Moffett Federal Airfield

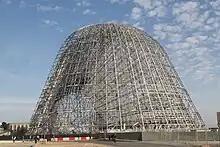
View of the hangar's skeleton during restoration in September 2012

On April 21, 2011, crews began stripping the PCB-laced exterior panels of Hangar One.